Bobrisky

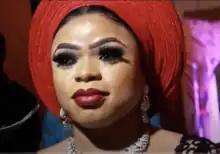
Bobrisky on her birthday

Okuneye Idris Olanrewaju (born 31 August 1991), predominantly known as Bobrisky, is a Nigerian social media personality. She is a transgender woman known for her presence on the social media apps Snapchat, TikTok, and Instagram.